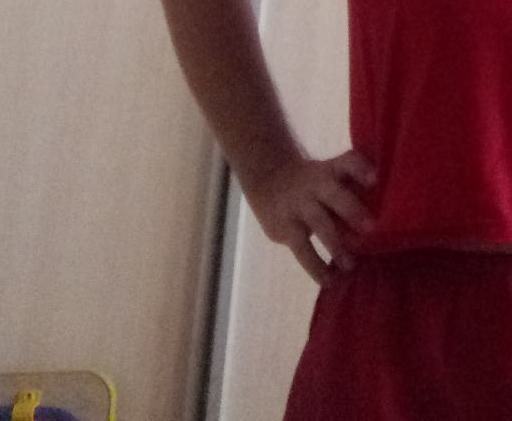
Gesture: no_gesture